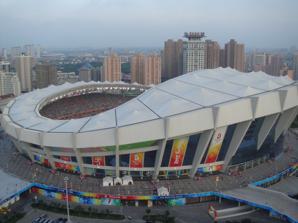
Building: Shanghai Stadium
Country: China
Year built: 1997
Sports stadium in Shanghai, China This article is about the outdoor stadium in Shanghai. For the indoor stadium, see Shanghai Indoor Stadium . Not to be confused with Hanghai Stadium . Shanghai Stadium 上海体育场 Shanghai Stadium in 2024 Location Xuhui District, Shanghai , China Coordinates 31°11′0.61″N 121°26′14.28″E / 31.1835028°N 121.4373000°E / 31.1835028; 121.4373000 Public transit Shanghai Stadium 4 Shanghai Indoor Stadium 1 4 Shanghai Swimming Center 11 Capacity 72,000 Surface Grass Construction Opened 1997 Renovated 2020–2022 Tenants Shanghai Shenhua (1998, 2023–present) Shanghai COSCO Huili (2001–2005) Shanghai SIPG (2009–2019) The Shanghai Stadium ( Chinese : 上海体育场 ; pinyin : Shanghai Tiyuchang ) is a football-specific stadium in Shanghai , China. Between 2009 and 2019, the stadium hosted home matches of the Chinese Super League team Shanghai SIPG , and has been the current home of Shanghai Shenhua since 2023. History The stadium opened in 1997, when the Eighth National Games of China were held in Shanghai . It was used for football preliminaries at the 2008 Summer Olympics . Shanghai Stadium was also the venue for the opening ceremony of the 2007 Special Olympics World Summer Games . The stadium hosted the 2015 Supercoppa Italiana match between Juventus and Lazio on 8 August 2015. Shanghai Stadium in 2008, before the major reconstruction Between 2020 and 2022, the stadium was completely reconstructed, and the capacity increased from 56,842 to 72,000. The running track was also removed as the venue was converted into a football-specific stadium . See also Architecture portal Association football portal Venues of the 2008 Summer Olympics References